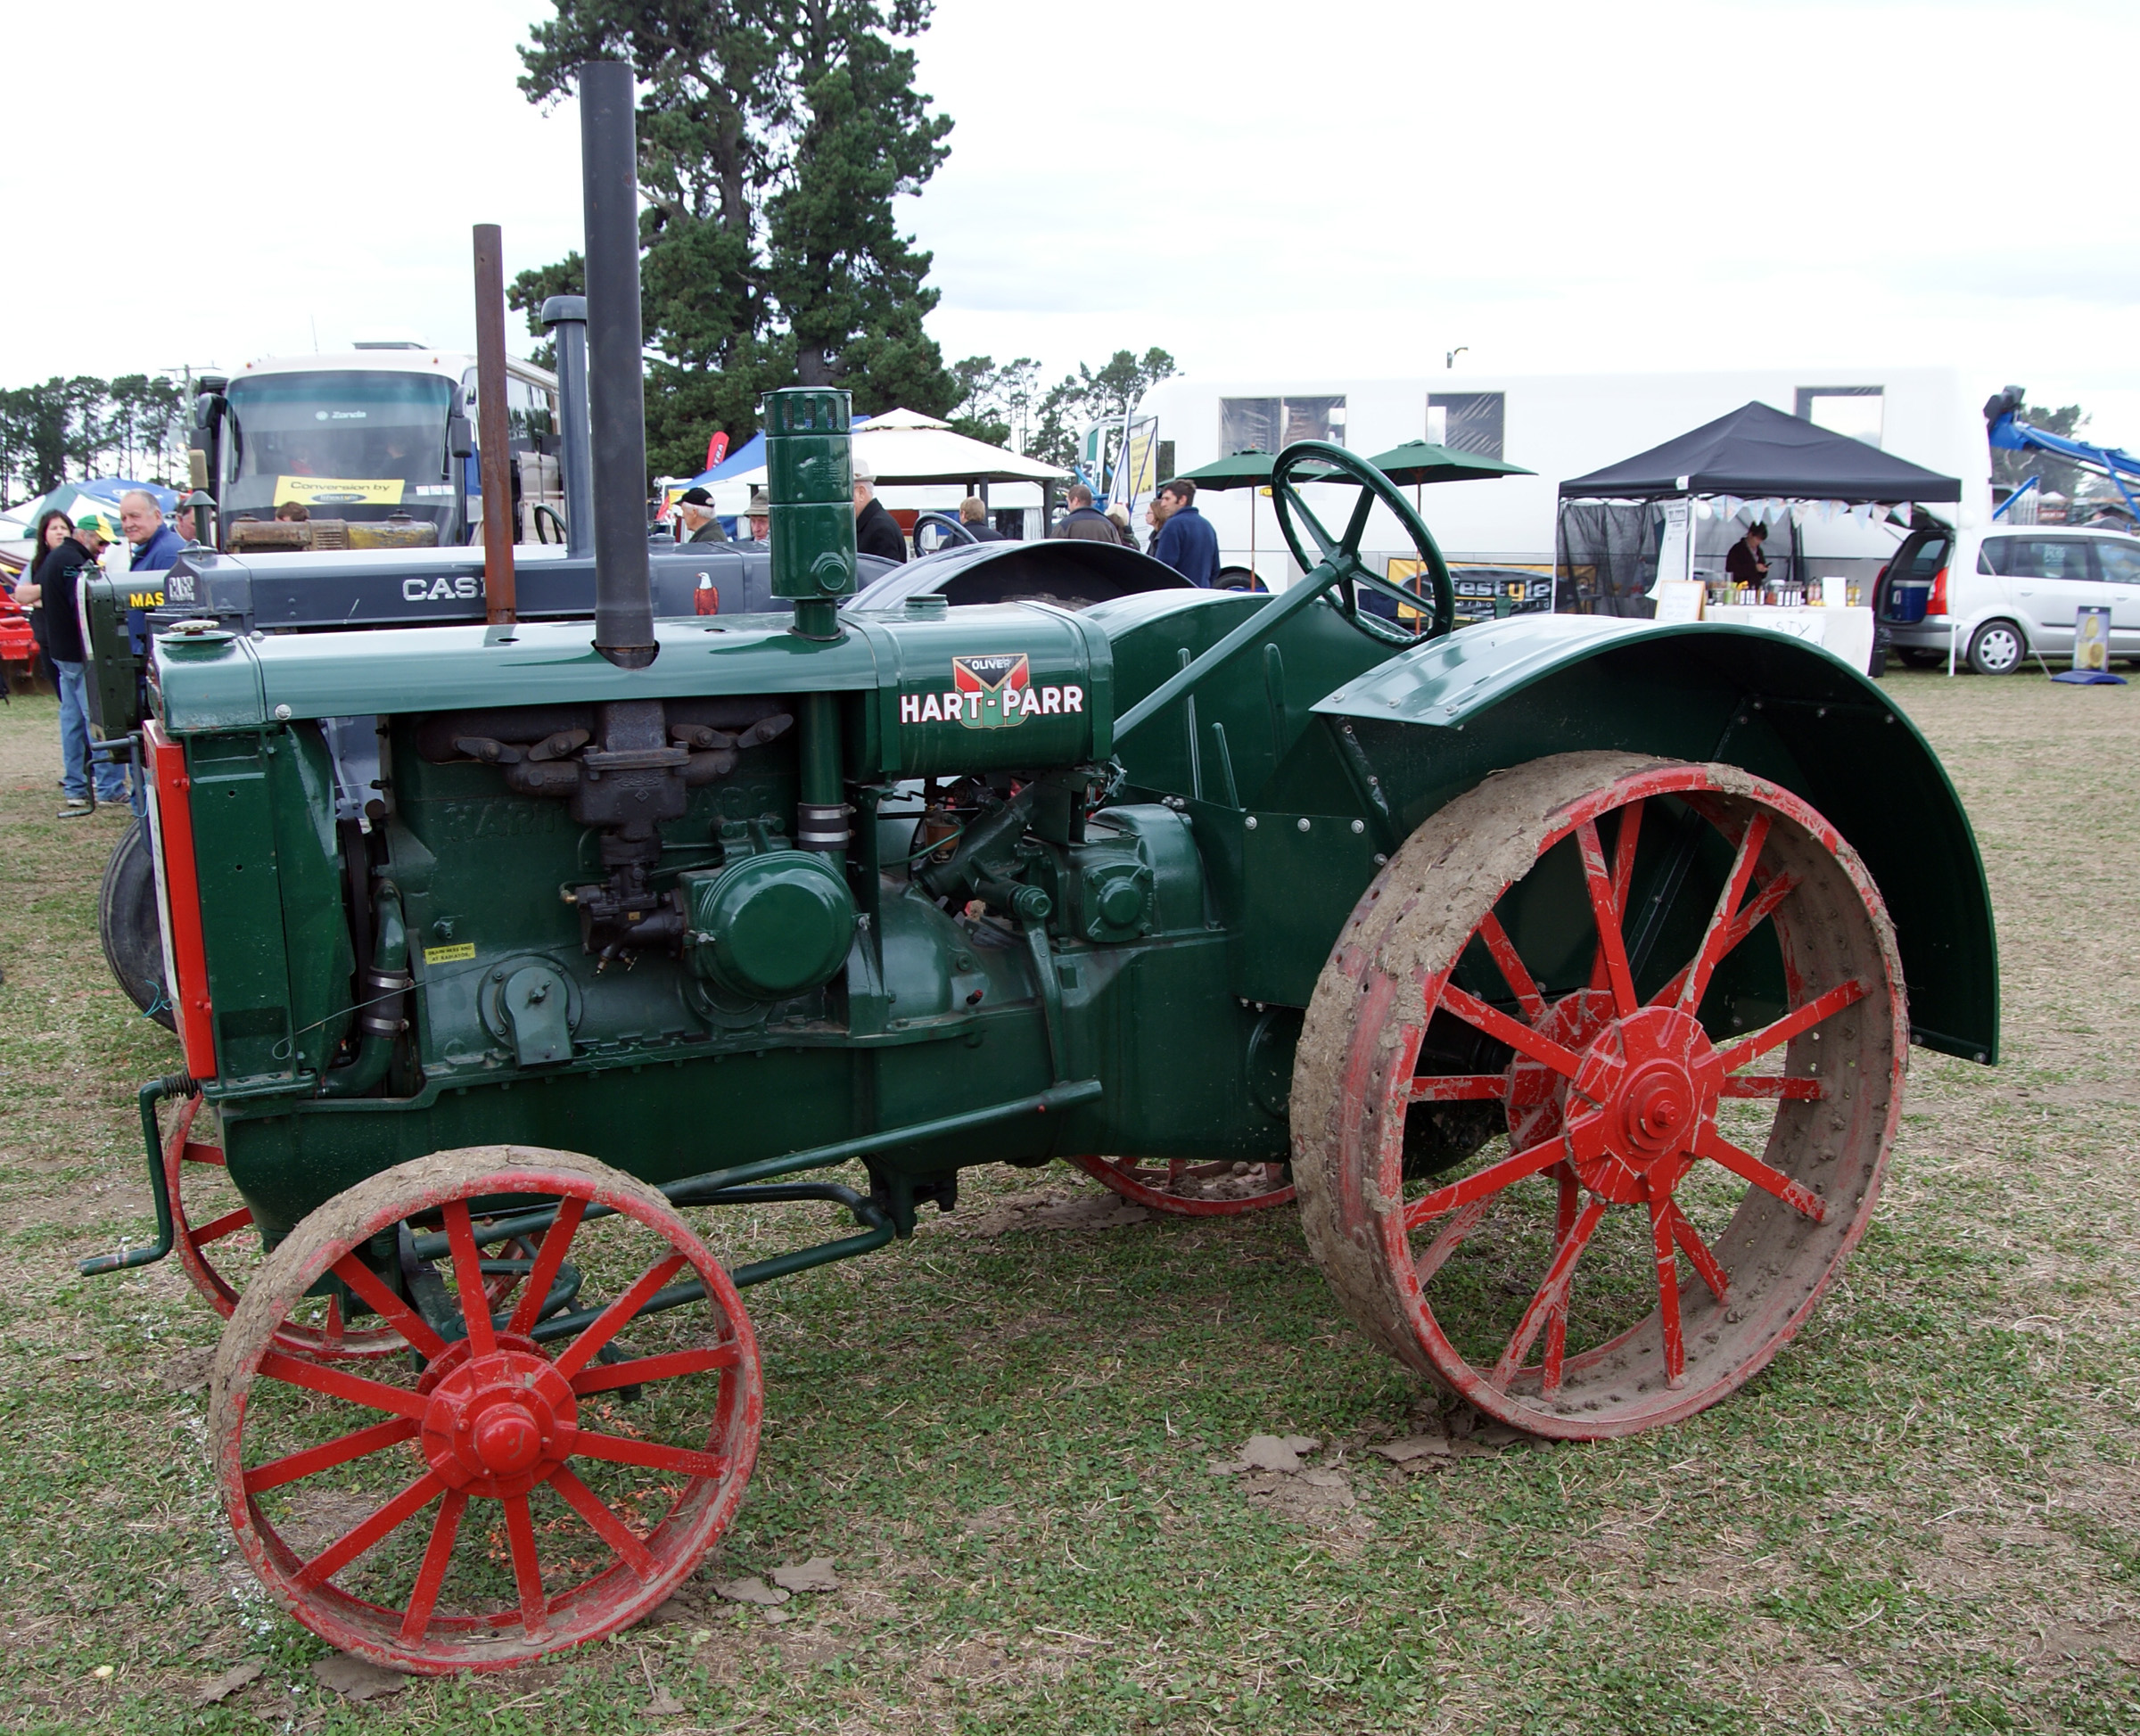
car, tractor, wheel, farming, vehicle, motor vehicle, publicdomain, steam engine, ploughing, tractorsdiggers, plowing, tractors, antique car, agricultural machinery, land vehicle, touring car, automotive engine part